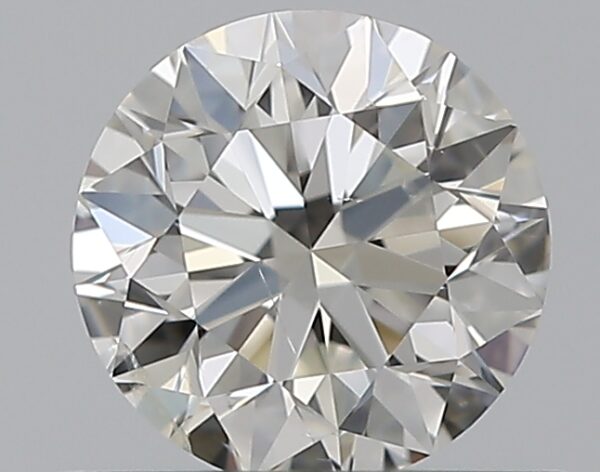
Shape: round
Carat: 0.5
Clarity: SI2
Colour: H
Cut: VG
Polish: EX
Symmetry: VG
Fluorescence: N
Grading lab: GIA
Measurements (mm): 4.97 x 4.99 x 3.17